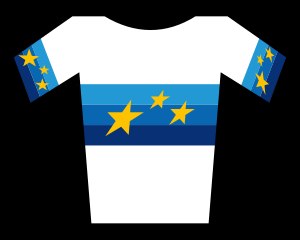
EM i banecykling
Europamesterskabstrøjen
Europæiske mesterskaber i banecykling er et sæt af mesterskaber på eliteniveau, der arrangeres hvert år for de forskellige disipliner og afstande i banecykling, udelukkende for europæiske cykelryttere, og reguleres af Union Européenne de Cyclisme. Mesterskaberne blev første gang afholdt i deres nuværende format i 2010. Udover at få en guldmedalje får vinderen også en speciel trøje, som er blå med stjerner af guld. Før 2010 blev de europæiske mesterskaber i banecykling kun arrangeret for yngre ryttere, U23 og juniorer. Siden 2010 har der været to separate mesterskaber, et for eliten og et for de yngre cykelryttere.